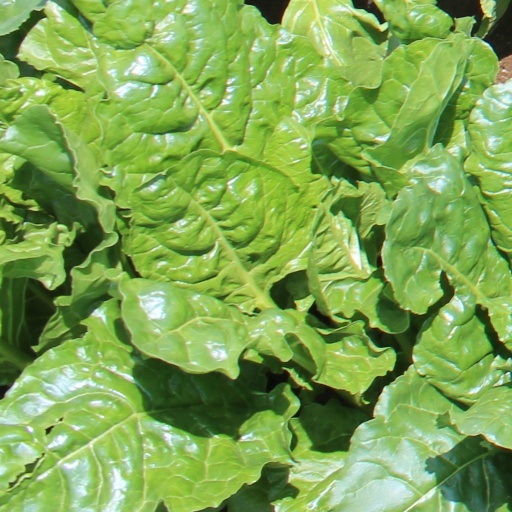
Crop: sugar beet